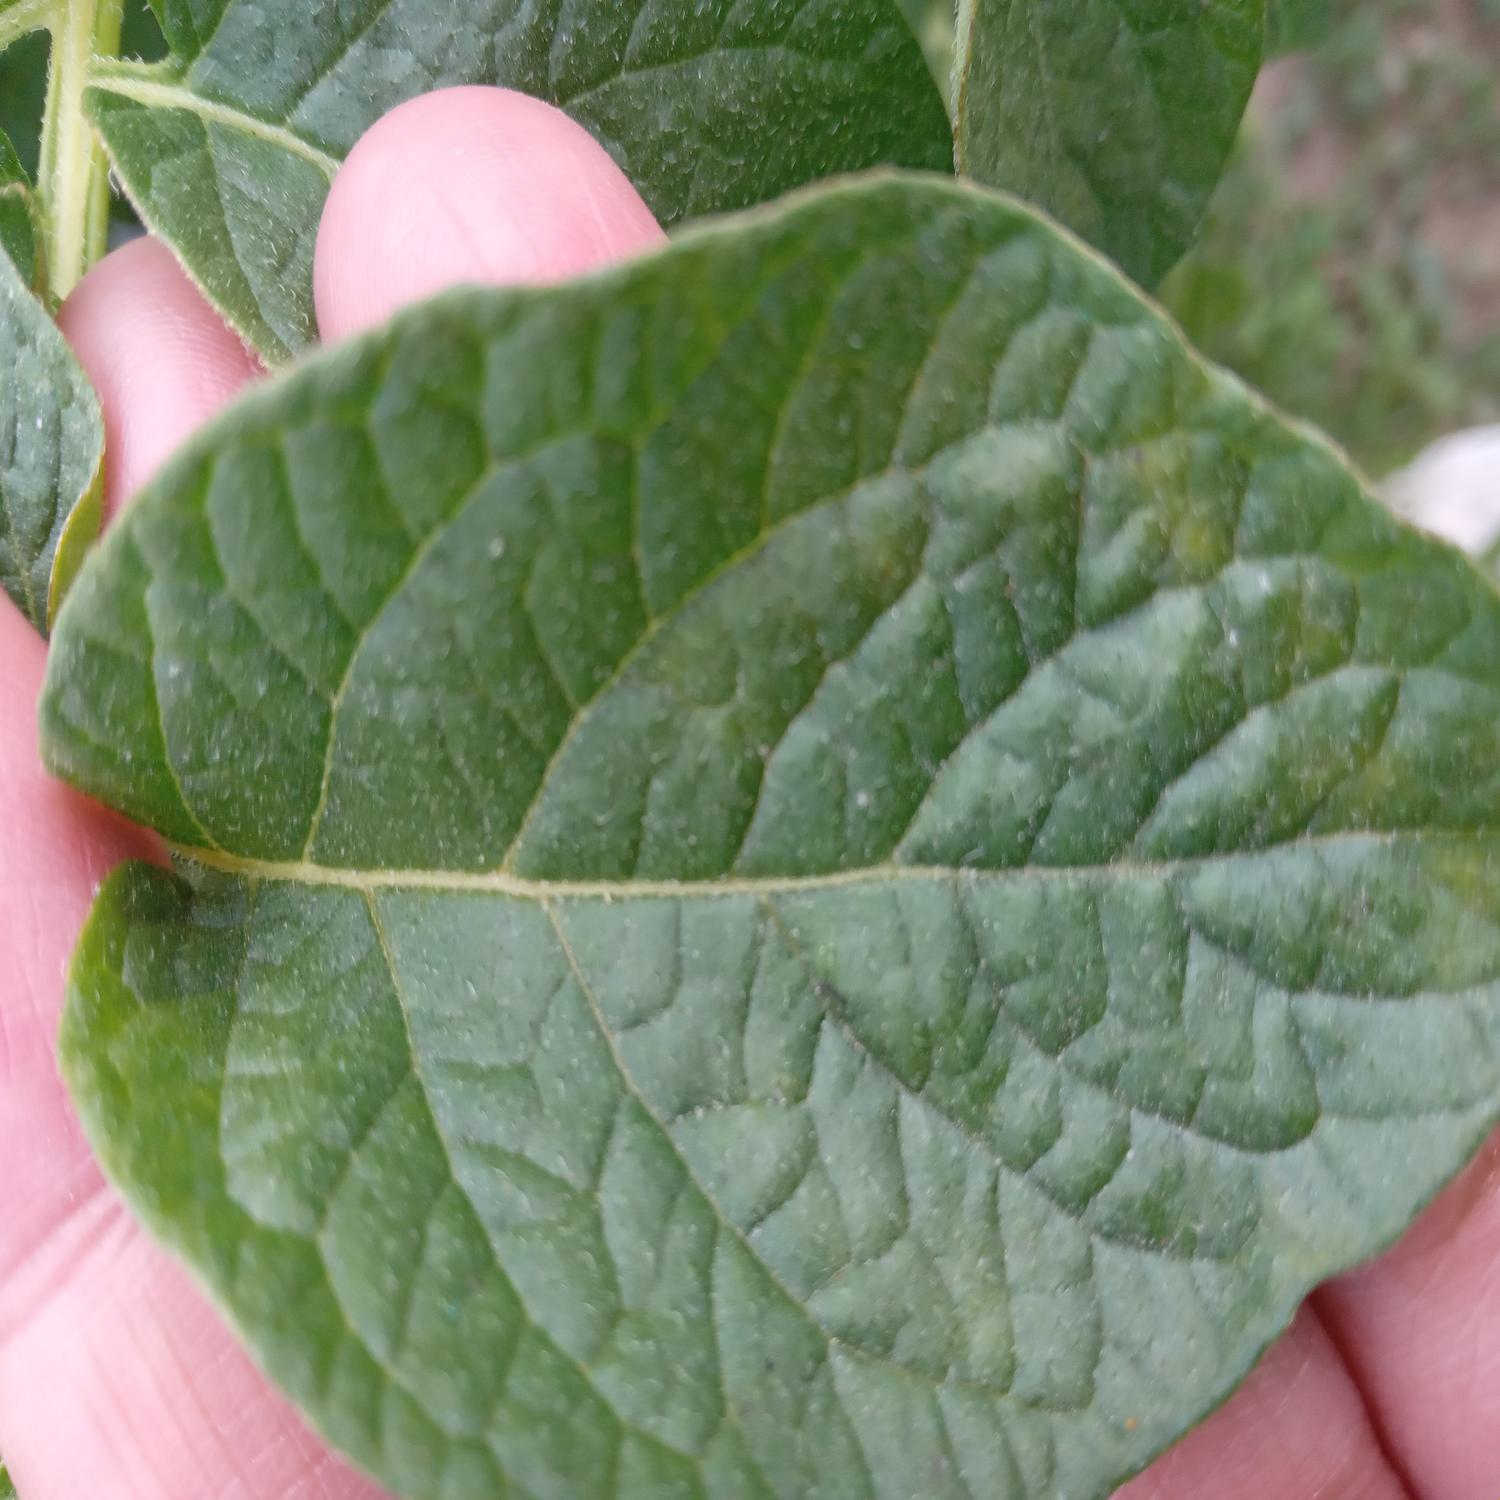
Label: Healthy